Andrew Surman

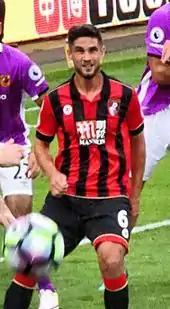
Surman playing for AFC Bournemouth in 2016

On 31 July 2013, Bournemouth completed the signing of Surman on a one-year loan deal. Surman played a vital role in Bournemouth's first team in the 2013–14 season, making 35 appearances for the club. On 1 September 2014, he completed a permanent move to the club.